Eastern South Asia

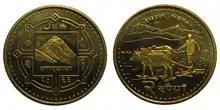
Two sides of a Nepalese rupee coin

The economy of Bhutan is notable for its hydropower, ferroalloys, apples, red rice, construction materials, and tourism sectors. Bhutan's main trading partners are India, Bangladesh, Thailand, Hong Kong, Japan and South Korea. Phuntsholing is Bhutan's financial center. The Royal Securities Exchange of Bhutan is the main stock exchange. The Bank of Bhutan and the Bhutan National Bank are the largest financial institutions. The SAARC Development Fund is based in Thimphu.